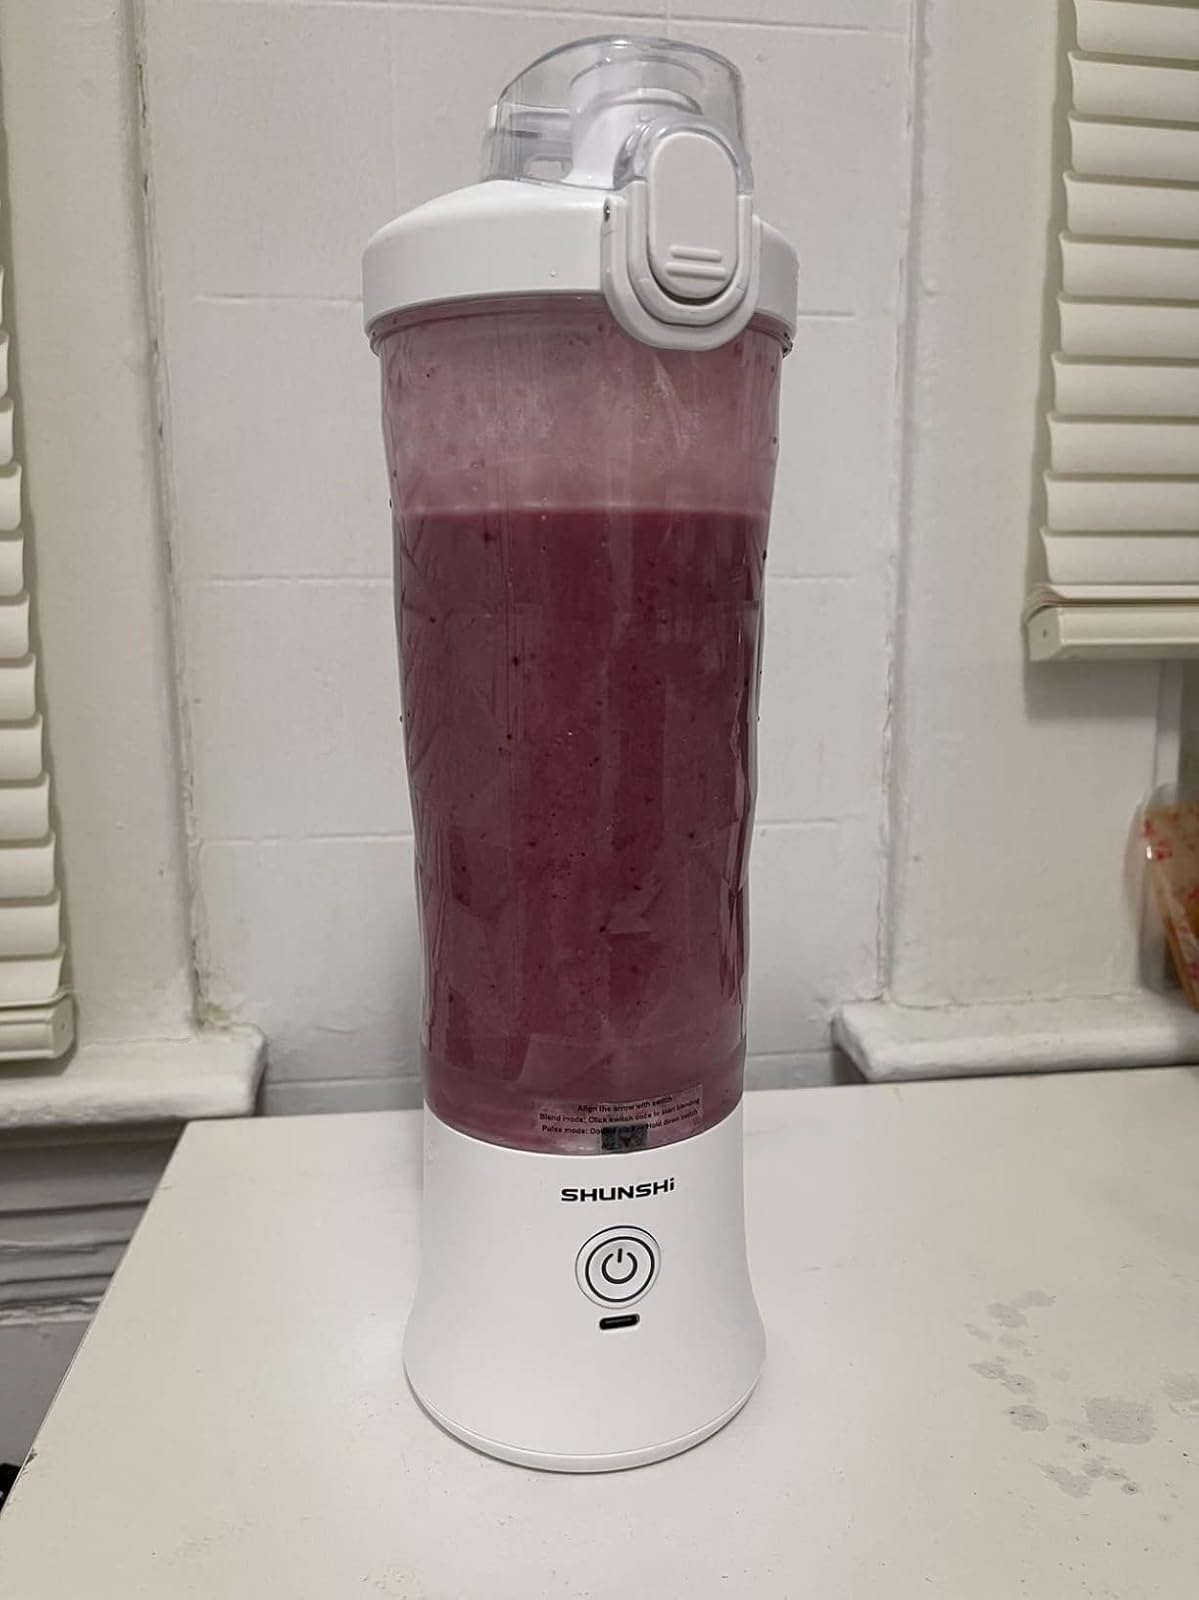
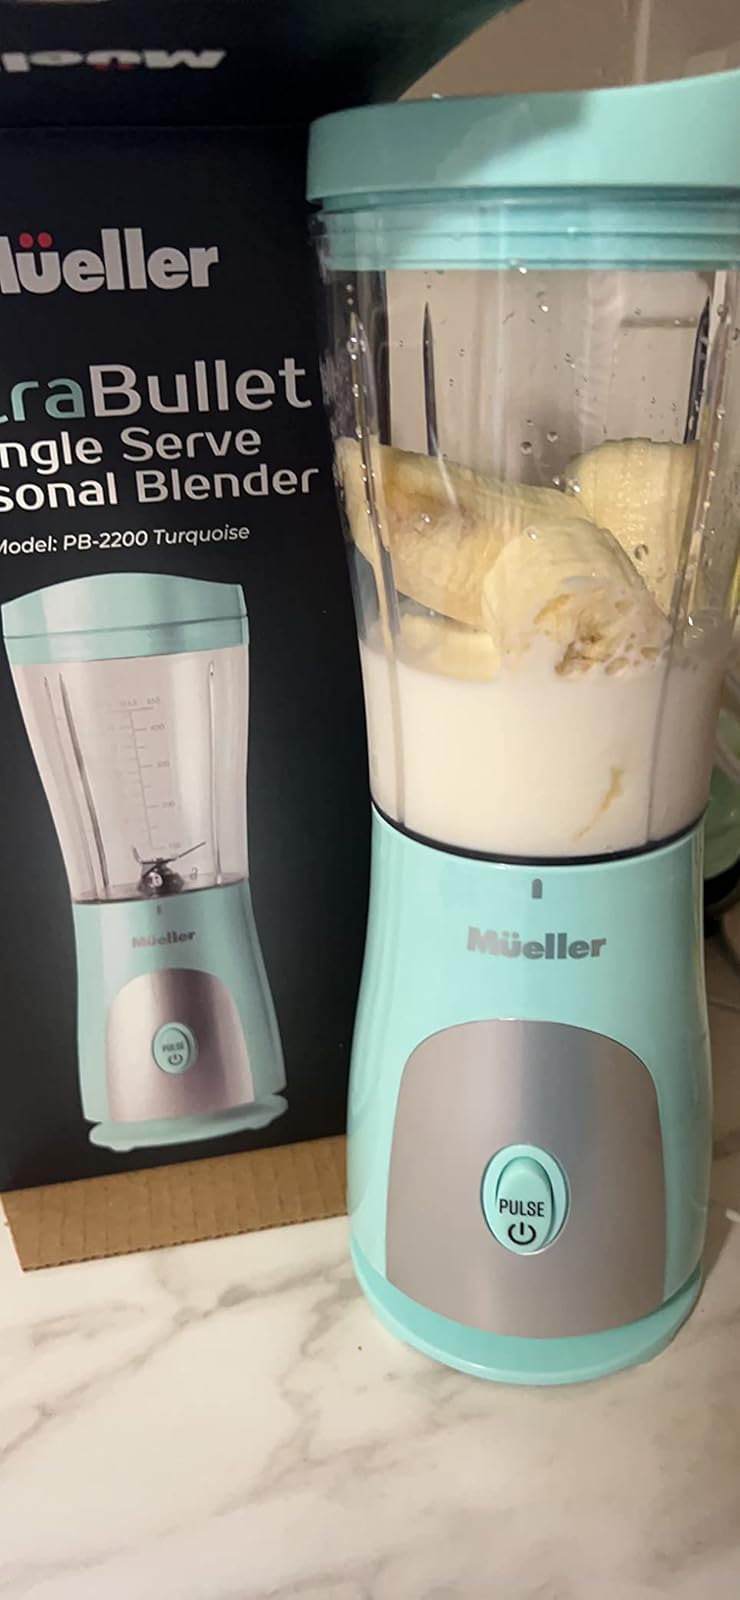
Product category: items_blender
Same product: no